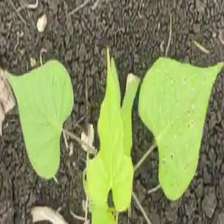
Weed species: Obscure_morning _glory(Ipomoea obscura)